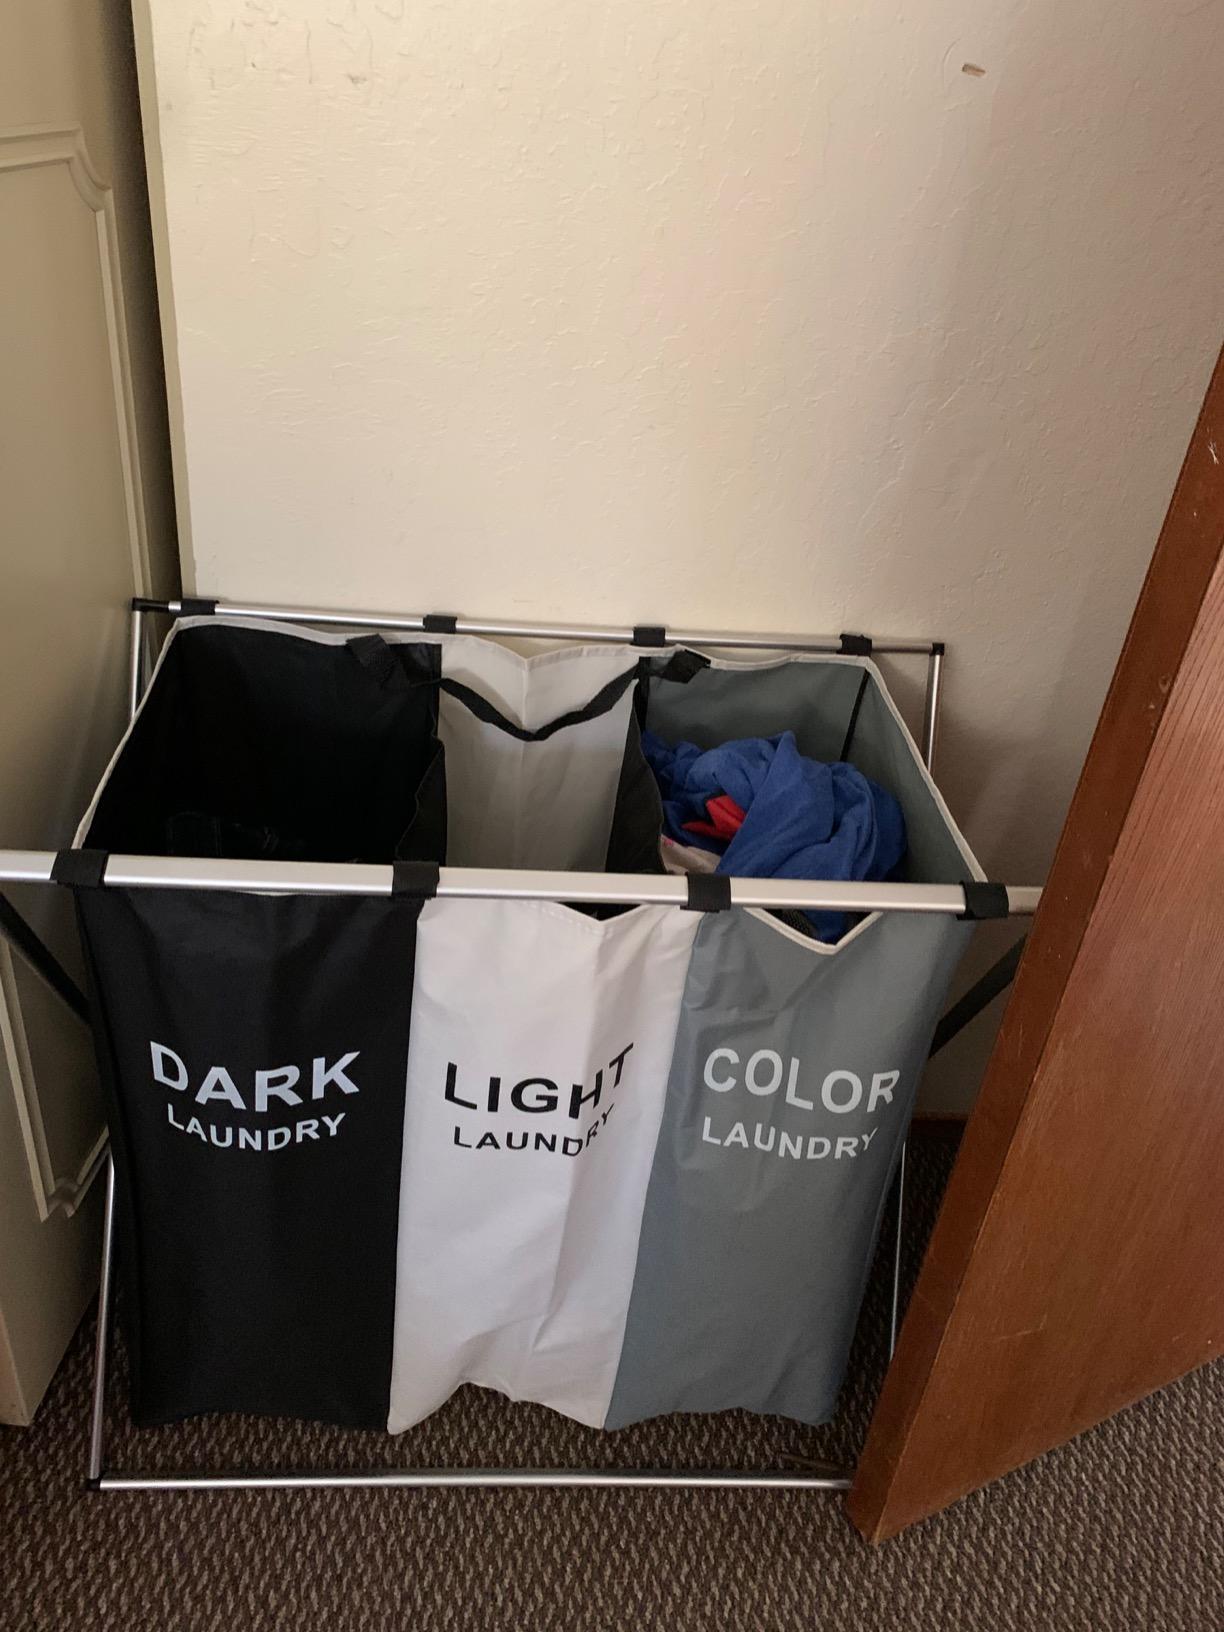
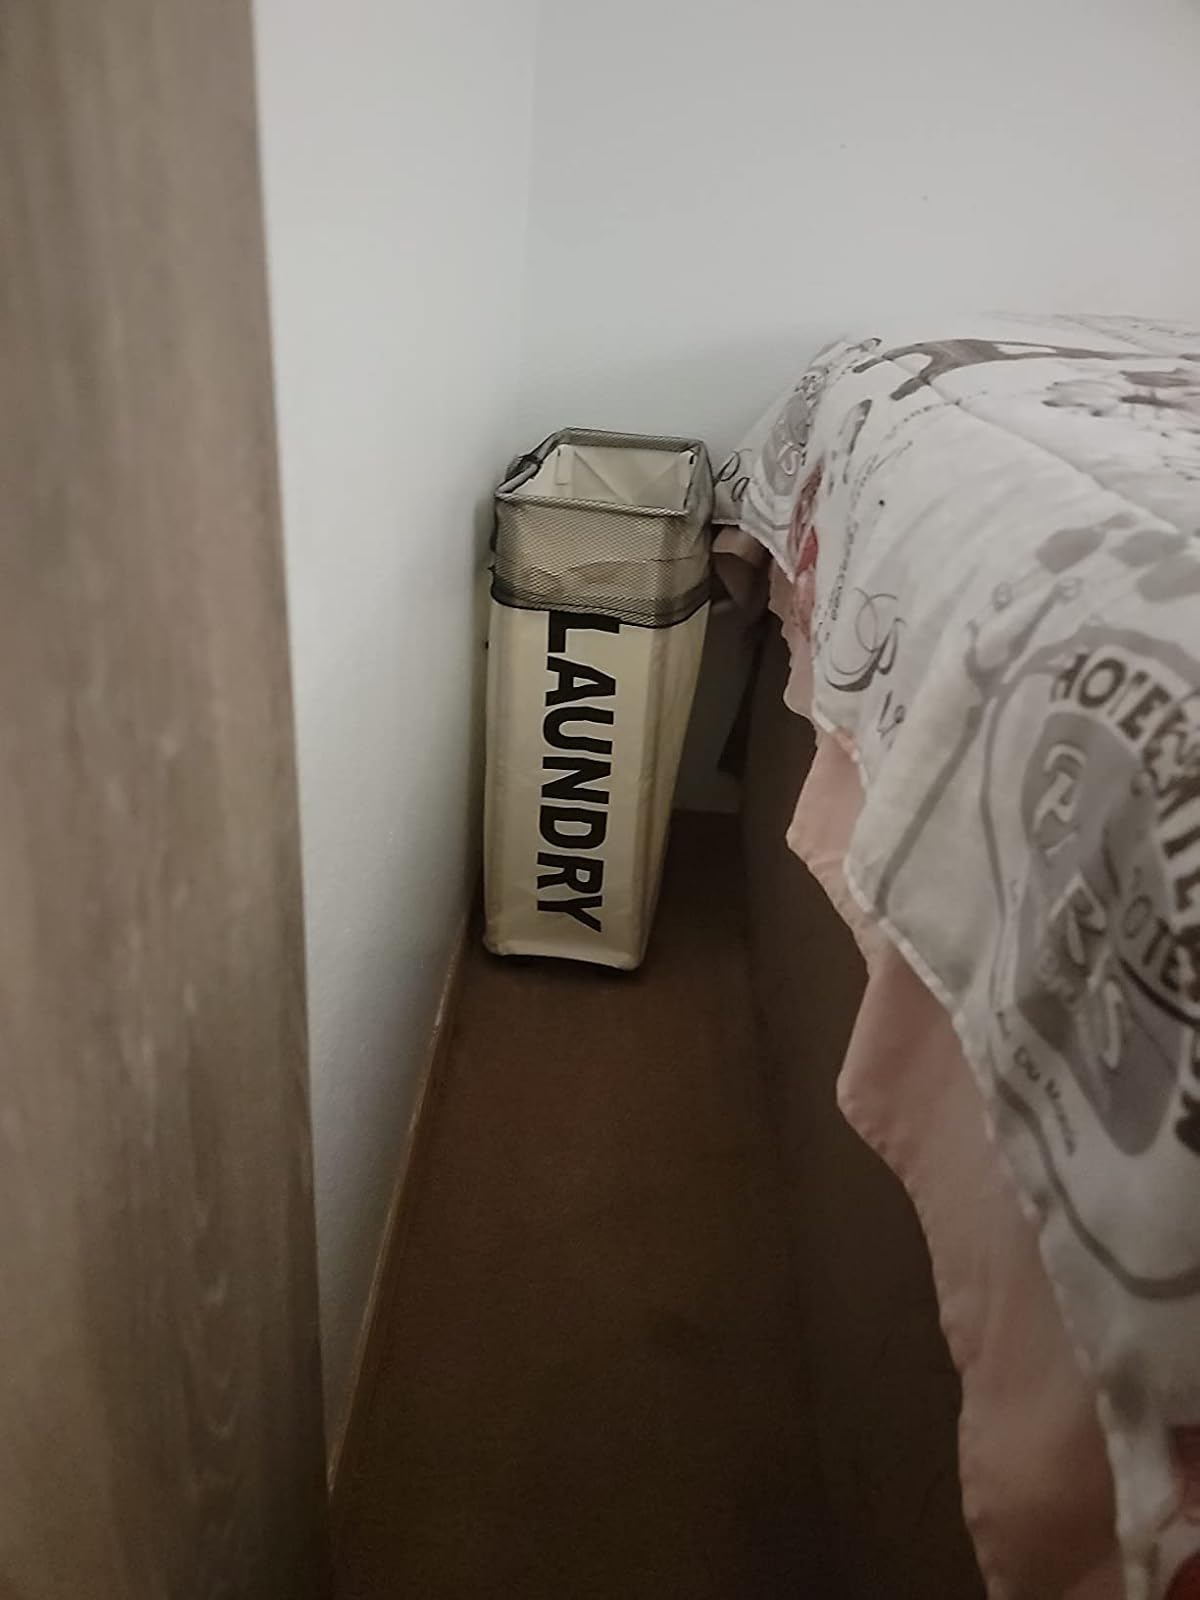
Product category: items_hamper
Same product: no